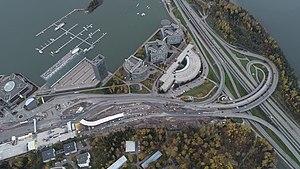
La Route principale 51 est une route principale de Finlande.
Keilaniemi est une section du quartier d'Otaniemi au sud-est d'Espoo en Finlande.